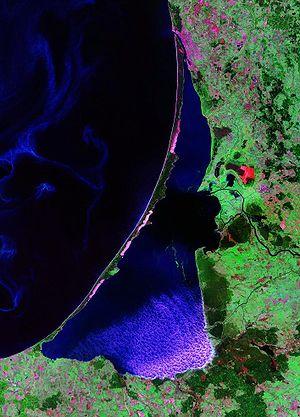
La lagune de Courlande, qui s'étend sur une partie du littoral de la mer Baltique, est à cheval sur le territoire de la Lituanie et celui de l'exclave russe de l'oblast de Kaliningrad. Les bras du delta du Niémen, dont l'Atmata et la Skirvytė à hauteur de Rusnė, viennent s'y déverser. Le golfe est refermé sur la haute mer par l'isthme de Courlande percé à son extrémité nord par une passe maritime, le détroit de Memel, où s'est édifié au Moyen Âge le port de mer prussien de Memel.